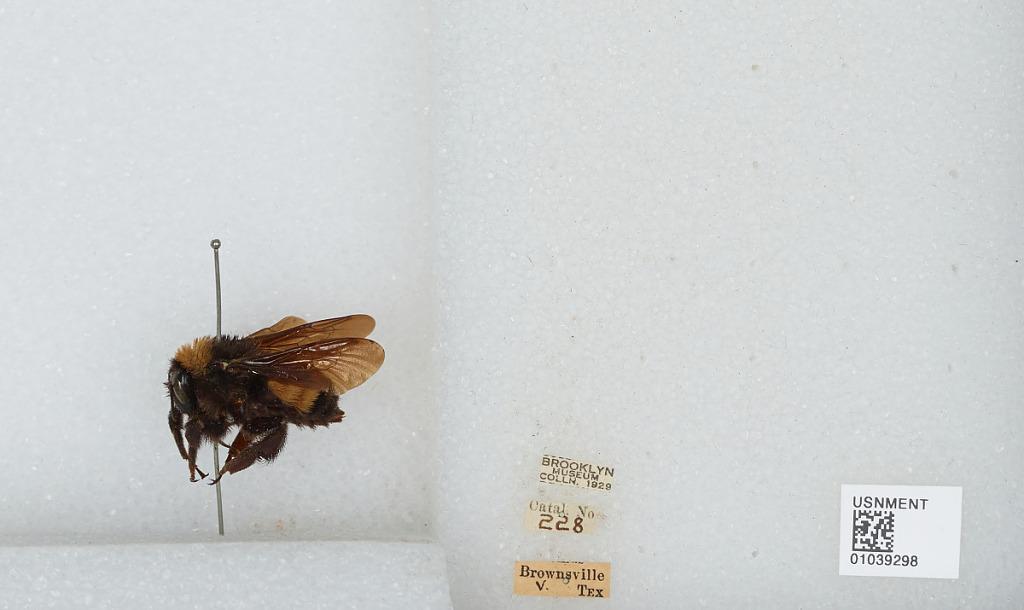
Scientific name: Bombus (Fervidobombus) pensylvanicus pensylvanicus (De Geer)
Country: United States
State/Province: Texas
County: Cameron
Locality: Brownsville